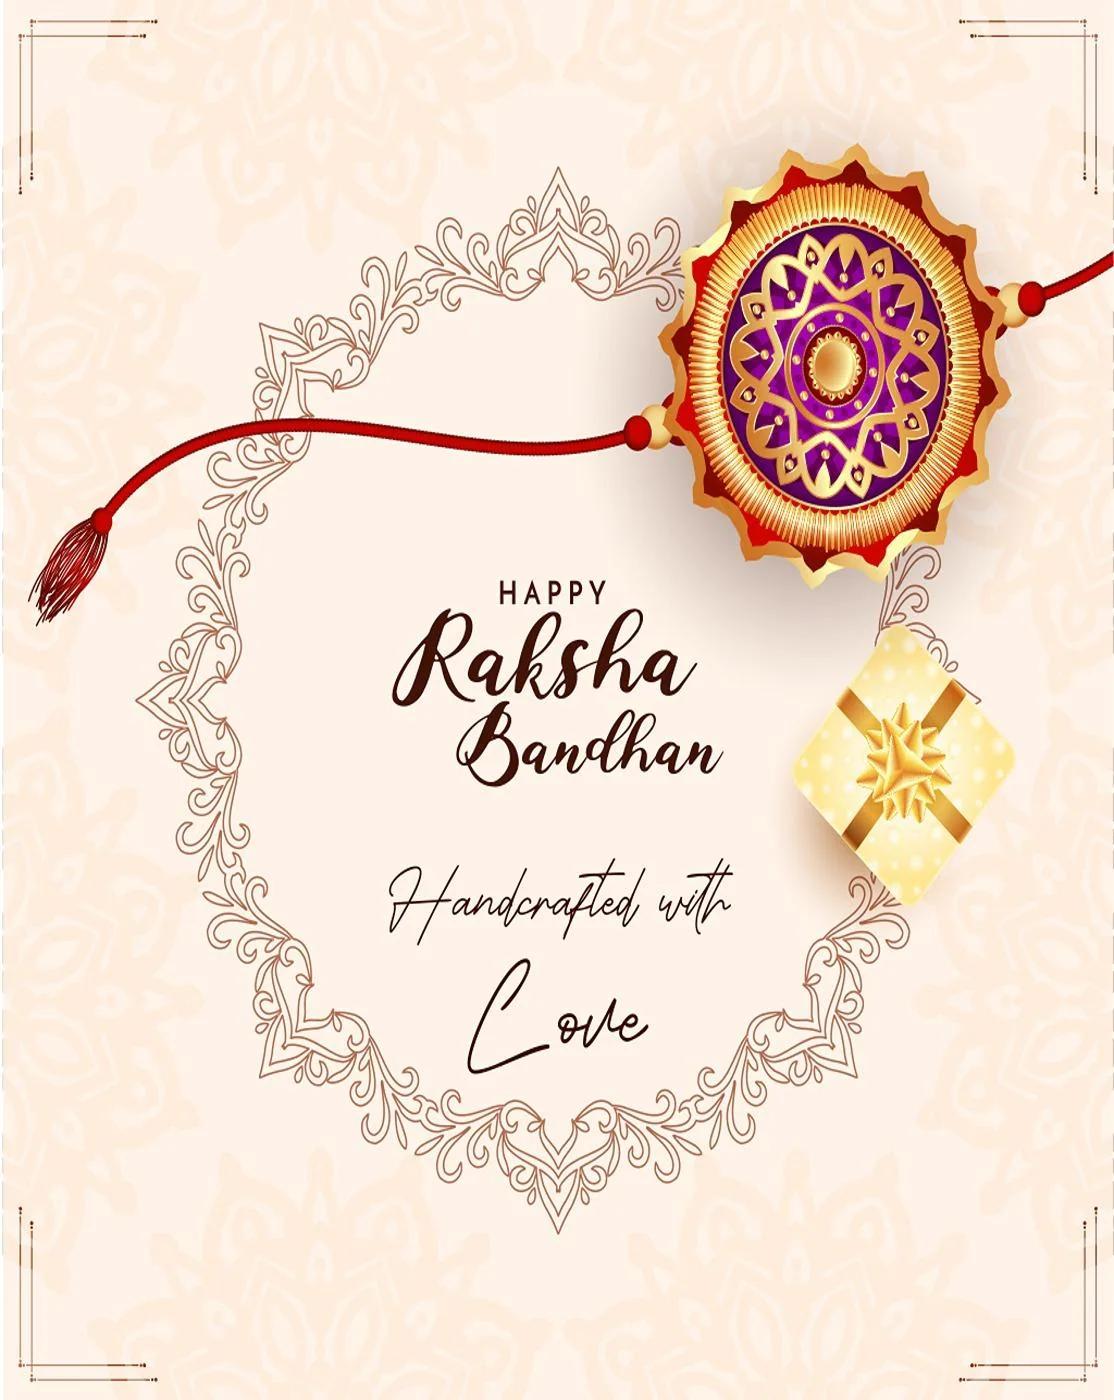
GLAMAA Floral Gold Plated Kundan and Pearl Rakhi Combo (Set of 5) with Roli Chawal and Raksha Bracelet Designer Rakhi for Men
Type: Rakhis
Brand: GLAMAA
Price: Rs. 219
 Rakhi Traditional Rakshabandhan Gift to Brothers from Beloved Sisters Rakshabandhan or Rakhi is a festival celebrating and honoring sibling love. It is love at its purest & deepest point. It is portrayed as the sister reminding the brother of the undying bond between—GLAMAA Festival Rakhi with Roli Chawal and Raksha Bandhan Card. Rakhi is the festival of expressing the feelings of love. Thus what can be better than expressing it to your loving brother by bringing a designer rakhi for him this year. In our range of designer rakhi, there is a vast choice for selecting the best one for your brother. The choice is in terms of designs, patterns, materials used and colors. So now depending on your suitability, you can choose the best designer rakhi gift to impress your brother. In fact, designer rakhis would be the one that your brother would also love to wear long after the celebration day of rakhi. A touch of modernity into the traditional and sacred thread of rakhi. The rakhi thread is introduced for the celebration of the festival of rakhi that is also known as ‘Raksha Bandhan’. Roli Chawal: The two most important ingredients of rakhi pooja thali is Roli and Chawal. Both are used for applying the auspicious tikka on the brother's forehead while performing the rituals of Raksha Bandhan. A sister has a heart filled with love and she prays strongly for her brother’s welfare and prosperity.
Features: Designer Gold Plated Premium Rakhi specially crafted for brothers.,Includes Roli and Chawal for traditional rituals.,Thoughtful Greeting Card to convey heartfelt wishes.,Celebrates the bond of love and protection on Raksha Bandhan.
Included: Rakhi